Ivry Cemetery

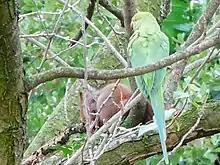
A squirrel and a parakeet at the cemetery

Ivry Cemetery ("cimetière parisien d'Ivry") is one of the extramural cemeteries of Paris, located in the neighbouring town of Ivry-sur-Seine in Val-de-Marne, less than 500 metres outside Paris's intramural area. As well as a green space, it is a refuge for wild flora and fauna and bears the QualiPARIS label.